Marvin Jones (wide receiver)

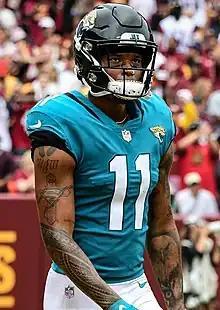
Jones with the Jaguars in 2022

Marvin Lewis Jones Jr. (born March 12, 1990) is an American football wide receiver. He was selected by the Cincinnati Bengals in the fifth round of the 2012 NFL draft and has also played for the Detroit Lions and Jacksonville Jaguars. He played college football at California.